Yishan Wong

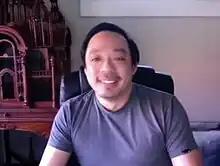
Wong in 2019

Yishan Wong is an American engineer and entrepreneur who was CEO of Reddit from March 2012 until his resignation in November 2014. With Niniane Wang he is also co-founder of the Mountain View coworking space Sunfire Offices, and was an advisor at Quora. Wong was briefly a contributing blogger to "Forbes" magazine.